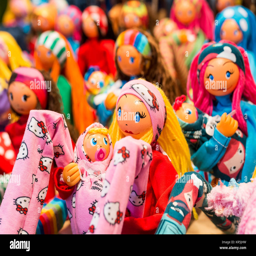
the faces of the colored dolls of cloth .